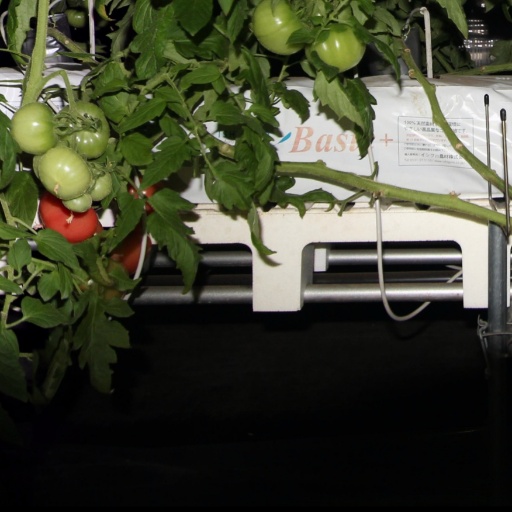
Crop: tomato